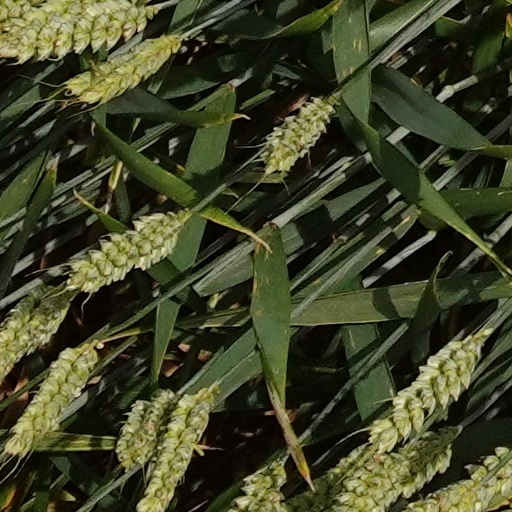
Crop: wheat